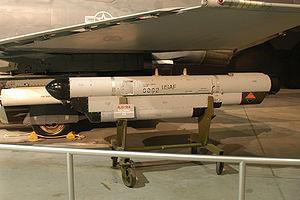
Une nacelle ou pod est un équipement aéroporté habituellement ancré à un point d'emport et ajoutant des fonctions au système d'armes d’un avion militaire. Les réservoirs largables n’entrent généralement pas dans cette catégorie.